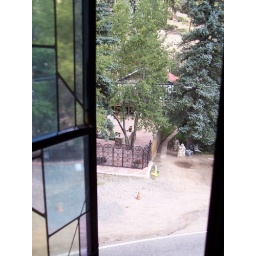
Looking out the room window toward the road below